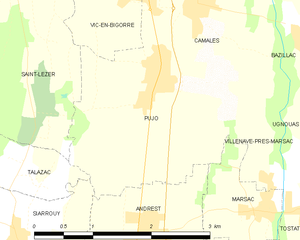
Carte des communes françaises
Pujo est une commune française située dans le département des Hautes-Pyrénées, en région Occitanie.